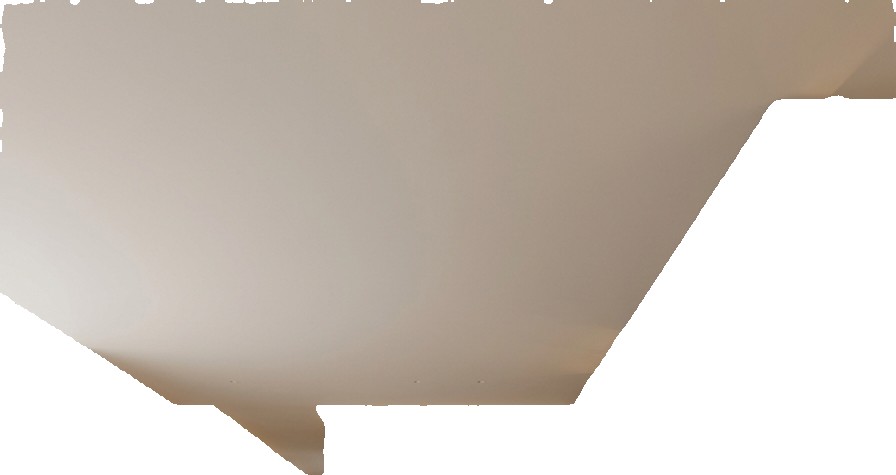
Surface category: ceiling